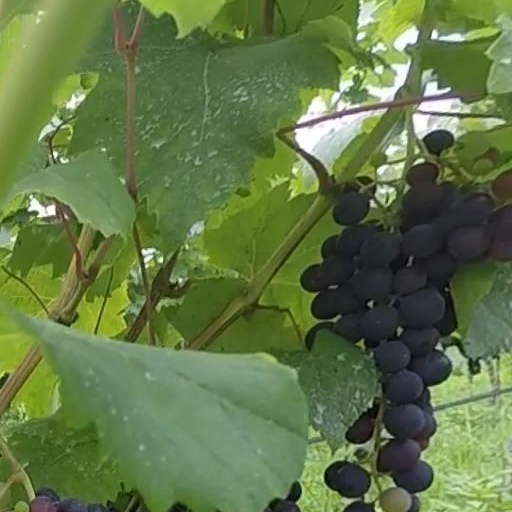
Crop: grape